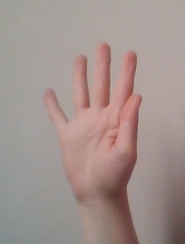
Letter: sheen